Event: Nepal Earthquake
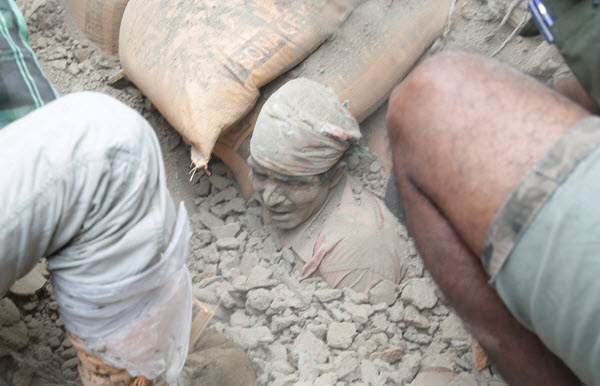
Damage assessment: damage